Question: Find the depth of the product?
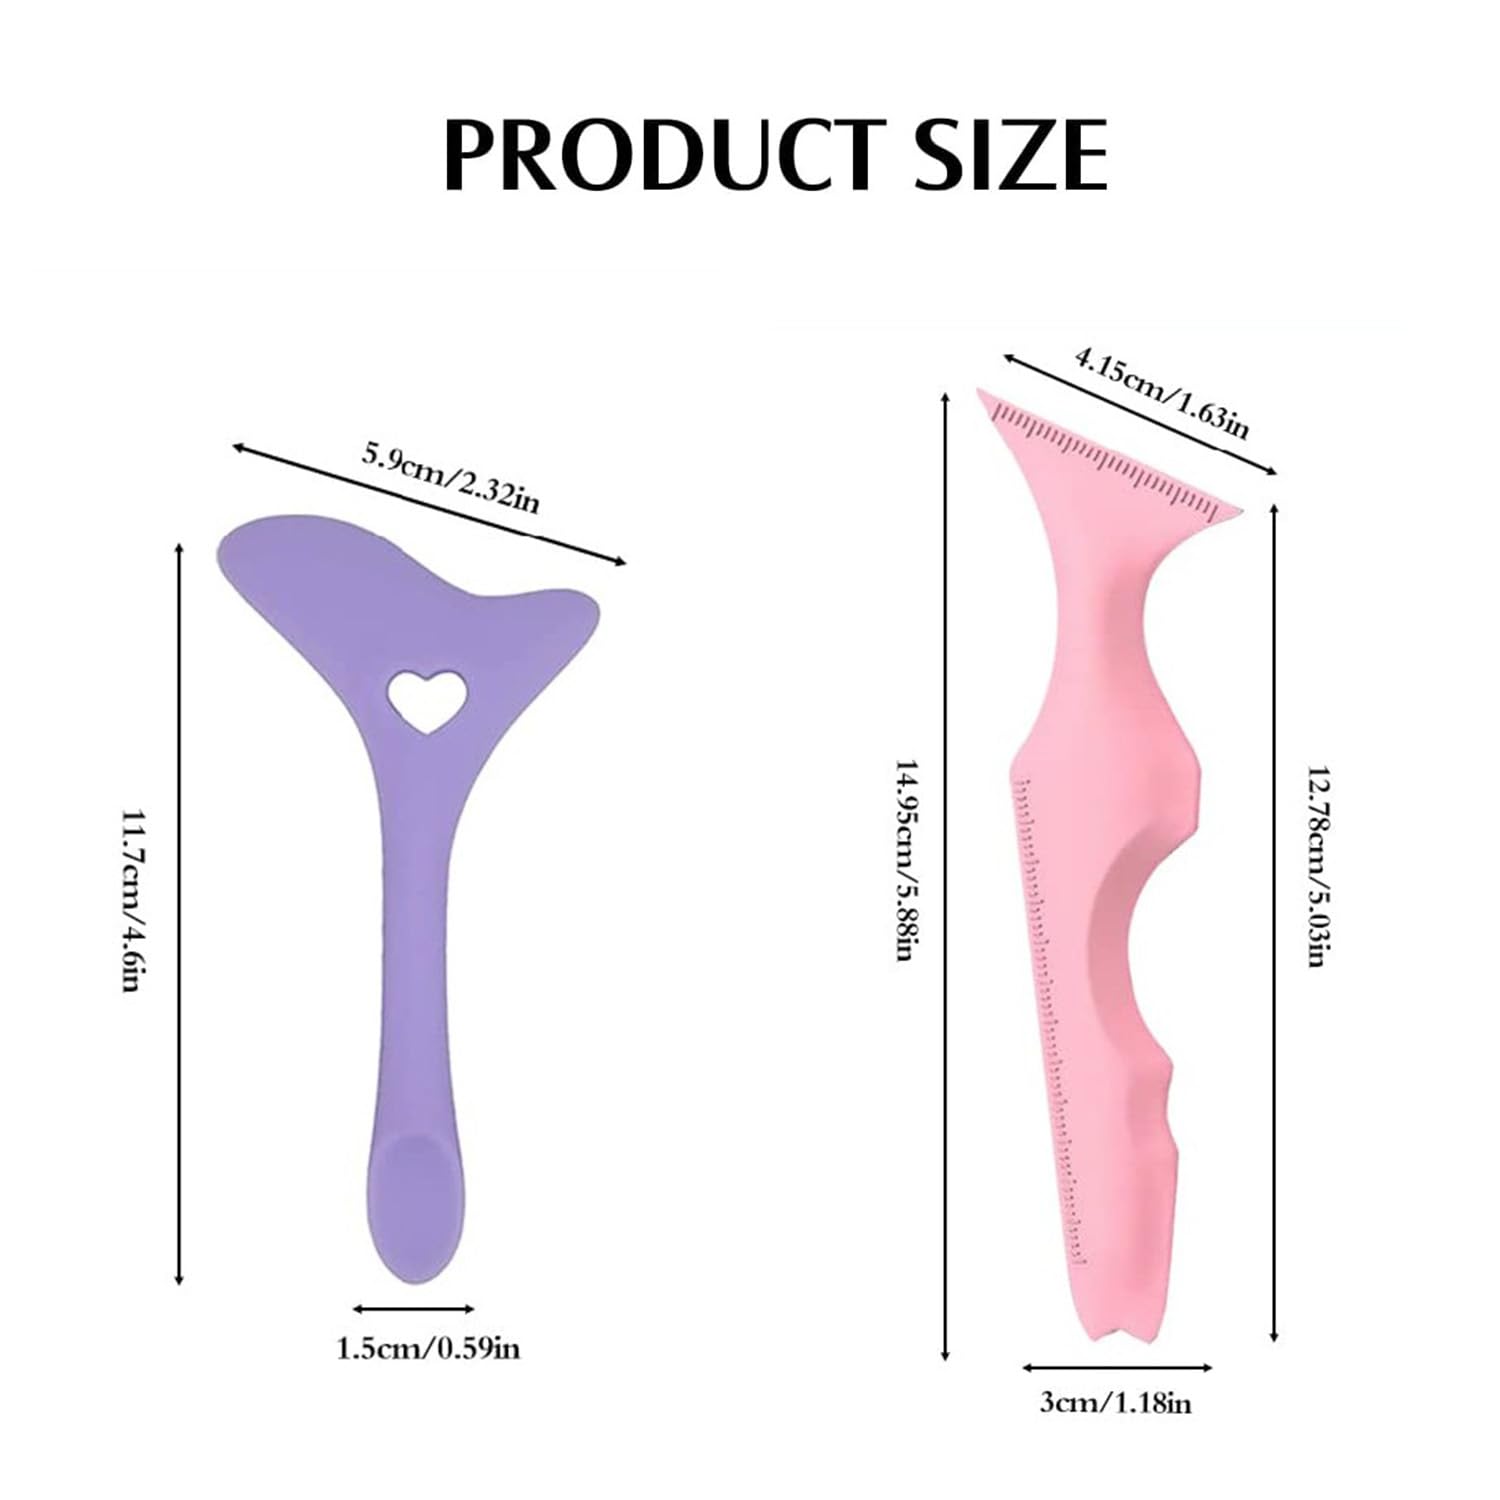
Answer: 11.7 centimetre